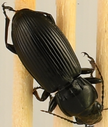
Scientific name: Pterostichus melanarius melanarius
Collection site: Chase Lake National Wildlife Refuge NEON (WOOD), plot WOOD_028